MicrobesOnline

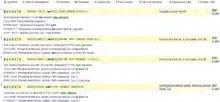
An example of the gene list view

The “genomes selected” box of the genome selector lists genomes added from the favourite genome list on the left or the ones searched by keywords. On the right side of the genome selector, four actions can be applied after selecting genomes: the “find genes” interface searches the gene name in the selected genomes and displays results in the gene list view; the “info” button lists a brief summary of selected genomes in the Summary View; the “GO” button opens a GO Browser called VertiGo which tabulates the number of genes under different GO items; finally, the “pathway” button initiates a pathway browser that illustrates the complete pathways of all organisms in the MicrobesOnline database.